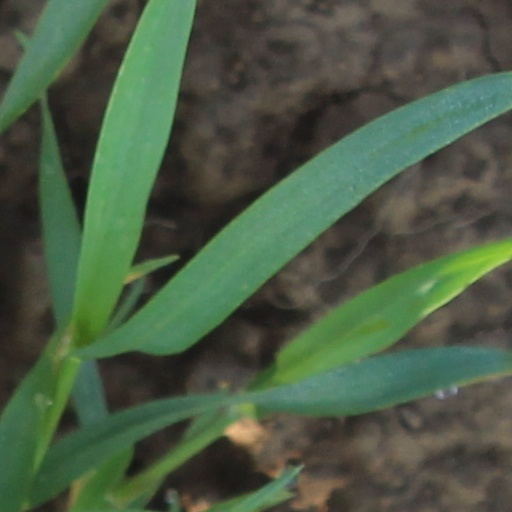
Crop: wheat